Harry Watling

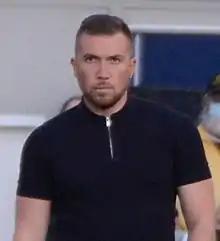
Watling with Hartford Athletic in 2021

Harry Watling is an English football coach. He is currently a first team coach of Middlesbrough.